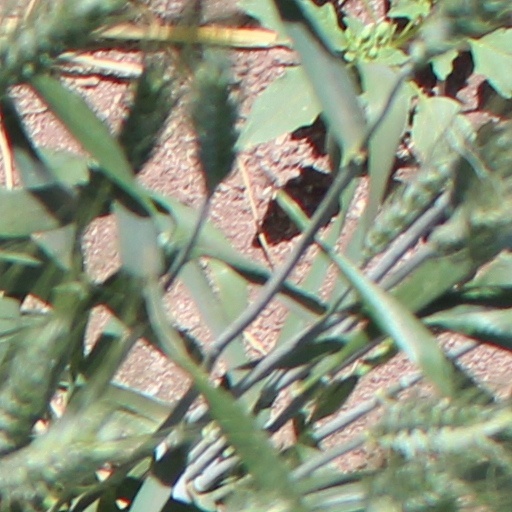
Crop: wheat